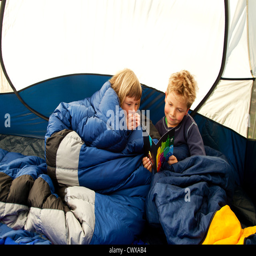
a boy and girl are playing in a tent